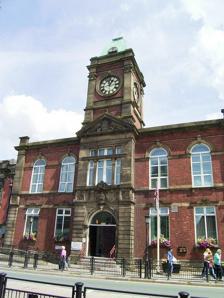
Building: Royton Town Hall
Country: United Kingdom
Year built: 1880
Municipal building in Royton, Greater Manchester, England Royton Town Hall Royton Town Hall Location Rochdale Road, Royton Coordinates 53°33′59″N 2°07′20″W / 53.5663°N 2.1223°W / 53.5663; -2.1223 Built 1880 Architectural style(s) Victorian style Shown in Greater Manchester Royton Town Hall is a municipal building in Rochdale Road, Royton , Greater Manchester , England. The town hall was the headquarters of Royton Urban District Council . History After population growth associated with the increasing number of cotton mills in the town, the local board of health , which had been formed in 1863, decided to procure municipal offices for the area: the site they selected on Rochdale Road had previously formed part of Royton Hall Park. The new building, which was designed in the Victorian style , was built in red brick with stone dressings at a cost of £7,000 and was officially opened by the first chairman of local board of health, James Ashworth, in September 1880. The design involved a symmetrical main frontage with five bays facing onto Rochdale Road; the central bay, which was built of stone and slightly projected forward, featured a round headed doorway on the ground floor flanked by pilasters supporting an entablature bearing the town's coat of arms ; there was an eight-light window on the first floor and a pediment above with a clock tower at roof level. The other bays contained mullion windows on the ground floor and round headed windows on the first floor. The clock, which was designed and manufactured by Gillett and Bland , and the bell were a gift from Dr and Mrs John Kershaw, who also financed the local cottage hospital. The clock tower was inscribed on three sides with Latin mottos: "Tempus Fugit" (time flies), "Sic Labitur Aetas" (so the years pass by) and "Finem Respice" (have regards to the end). The clock face on the east side, which faced Shaw and Crompton , was designed so as to be much smaller than the ones on the other three sides. When the Church of Holy Trinity at Shaw was constructed in 1869, it had no clock on the western facade of its clock tower, which faced Royton. According to the Royton Local History Society, a local story emerged that the reduced clock face size on the town hall was retaliation against the design of the church at Shaw. On 26 November 1884, a gangmaster, who was protesting at those provisions of the Factory Acts that prohibited children under 10 years old from working in mills, placed a gunpowder-based explosive device in a cellar underneath the town hall. The device detonated and, although there were no casualties, windows and doors were blown off. The building became the headquarters of Royton Urban District Council when it was formed in 1894. The building continued to serve as a meeting place for Royton Urban District Council for much of the 20th century but ceased to be the local seat of government after the enlarged Oldham Council was formed in 1974. Since then, apart from some space used by the council's local district team and some space leased out to Greater Manchester Police , the building has been empty and deteriorating. In September 2017, Oldham Council announced plans to refurbish the town hall: the proposed works involved moving the library from an adjacent building into the ground floor of the town hall. Then, in January 2020, council sought bidders for the contract, which was estimated to be worth £2.4 million, to carry out the works. References